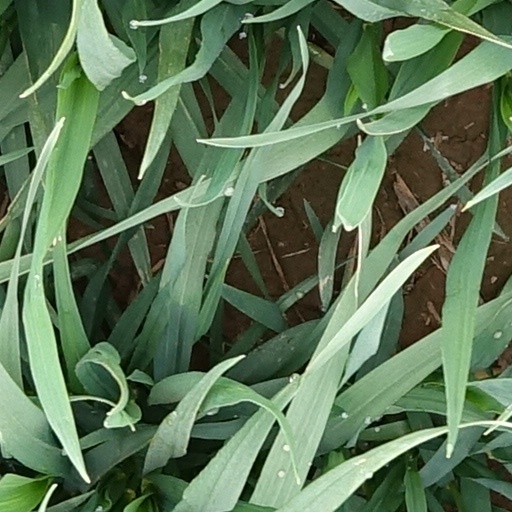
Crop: wheat